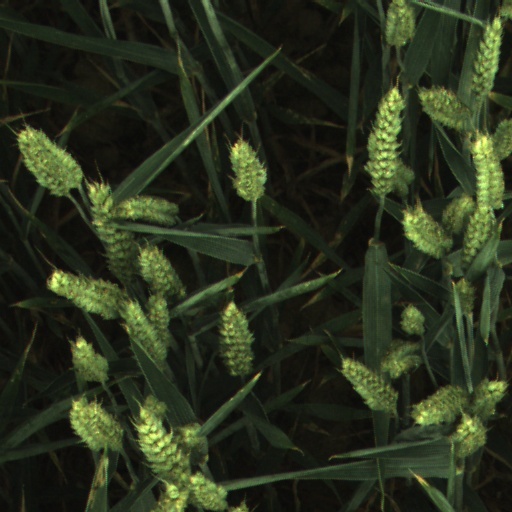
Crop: wheat